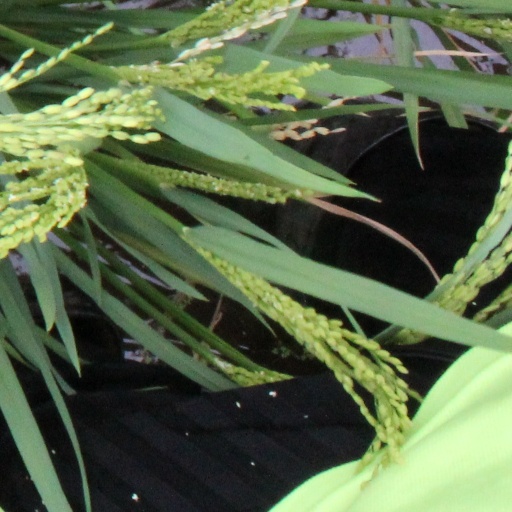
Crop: rice